Single malt whisky

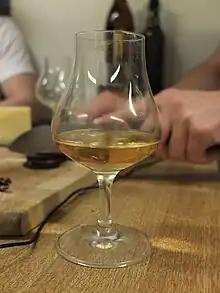
A glass of Bowmore 12-year-old single malt whisky

Single malt whisky is malt whisky from a single distillery.